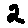
Label: 2